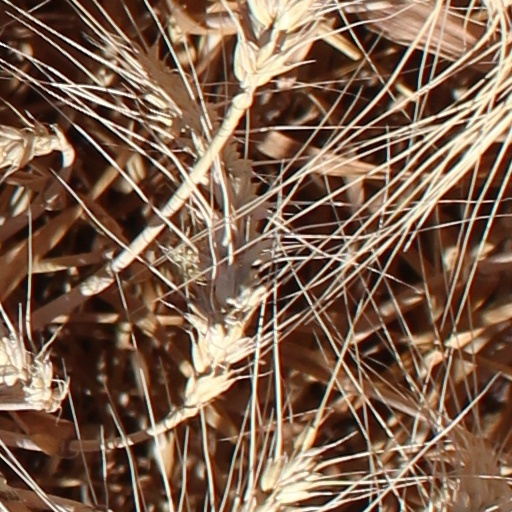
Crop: wheat